Serhii Sternenko

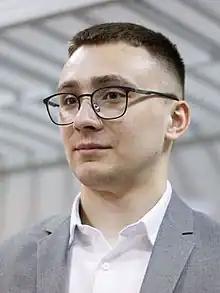
Sternenko in June 2020 in a court in Kyiv

Serhii Viacheslavovych Sternenko (born 20 March 1995) is a Ukrainian activist, lawyer, and YouTuber. As of 2025, his YouTube channel has over 2.03 million subscribers. He is the head of the non-government organization Nebayduzhi, one of the founders of the People's Lustration, and a former board member and head of the Odesa regional branch of Right Sector, a coalition of Right-wing groups that includes ultranationalist and far-right elements. He was an active participant in the Revolution of Dignity, including the 2014 Odesa clashes.